John Shaw Dawson

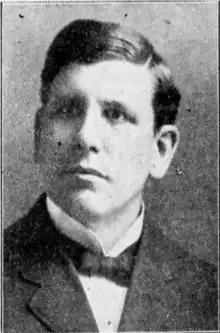
John Shaw Dawson, circa 1916

John Shaw Dawson (June 10, 1869 – February 9, 1960) was a Scottish-born Kansas attorney who served as Kansas Attorney General, and as a justice of the Kansas Supreme Court from January 11, 1915, to January 11, 1937, and chief justice from January 11, 1937, to January 8, 1945.